Aphotic zone

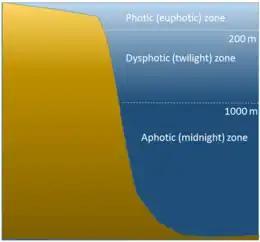
Zones of the water column as defined by the amount of light penetration. The mesopelagic is sometimes referred to as the dysphotic zone.

In the ocean, the aphotic zone is sometimes referred to as the dark ocean. Depending on how it is defined, the aphotic zone of the ocean begins between depths of about to and extends to the ocean floor. The majority of the ocean is aphotic, with the average depth of the sea being deep; the deepest part of the sea, the Challenger Deep in the Mariana Trench, is about deep. The depth at which the aphotic zone begins in the ocean depends on many factors. In clear, tropical water sunlight can penetrate deeper and so the aphotic zone starts at greater depths. Around the poles, the angle of the sunlight means it does not penetrate as deeply so the aphotic zone is shallower. If the water is turbid, suspended material can block light from penetrating, resulting in a shallower aphotic zone. Temperatures can range from roughly to .